Racket-tipped thorntail

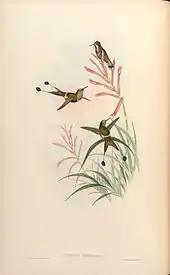
Two males (center and bottom) and a female (top) illustrated in John Gould's "A monograph of the Trochilidae"

Male racket-tipped thorntails are long and females about . They weigh about . Both sexes have a short, straight, black bill. Males have an iridescent green crown and mostly bronzy green upperparts with a buffy white band across their rump. Their tail is long and mostly purplish; the outer pair of feathers are much longer and end in a wide blackish "racket". Their throat is iridescent emerald green, their lower breast golden-coppery, and their belly whitish. Females also have a green crown though it is not iridescent. Their upperparts are like the male's. Their tail is moderately long and slightly forked; the feathers are gray with a dark purple bar near the end and white tips on the outer feathers. Their throat is black with narrow white sides, their breast green, and their belly buffy white.